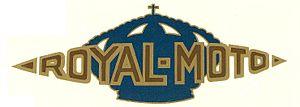
Décalcomanie de réservoir
Royal Moto est une marque historique de motocyclettes créée le 2 décembre 1925 à Saint-Étienne par Joseph Massardier.